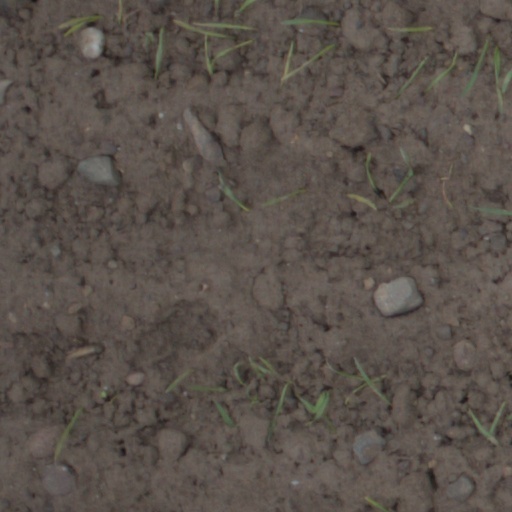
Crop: wheat